Martha Dix

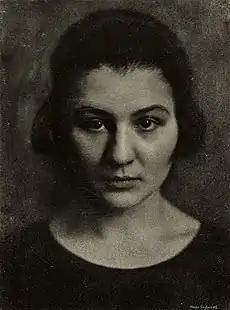
Dix, photographed by Hugo Erfurth (1922)

Martha Dix (other married name Koch; July 19, 1895 – March 6, 1985) was a German gold- and silversmith who was the wife of the painter Otto Dix. She was portrayed many times by her husband from 1921 to 1933. A well-known double portrait of the couple appears in the photographer August Sander's portfolio "People of the 20th Century" (1925).